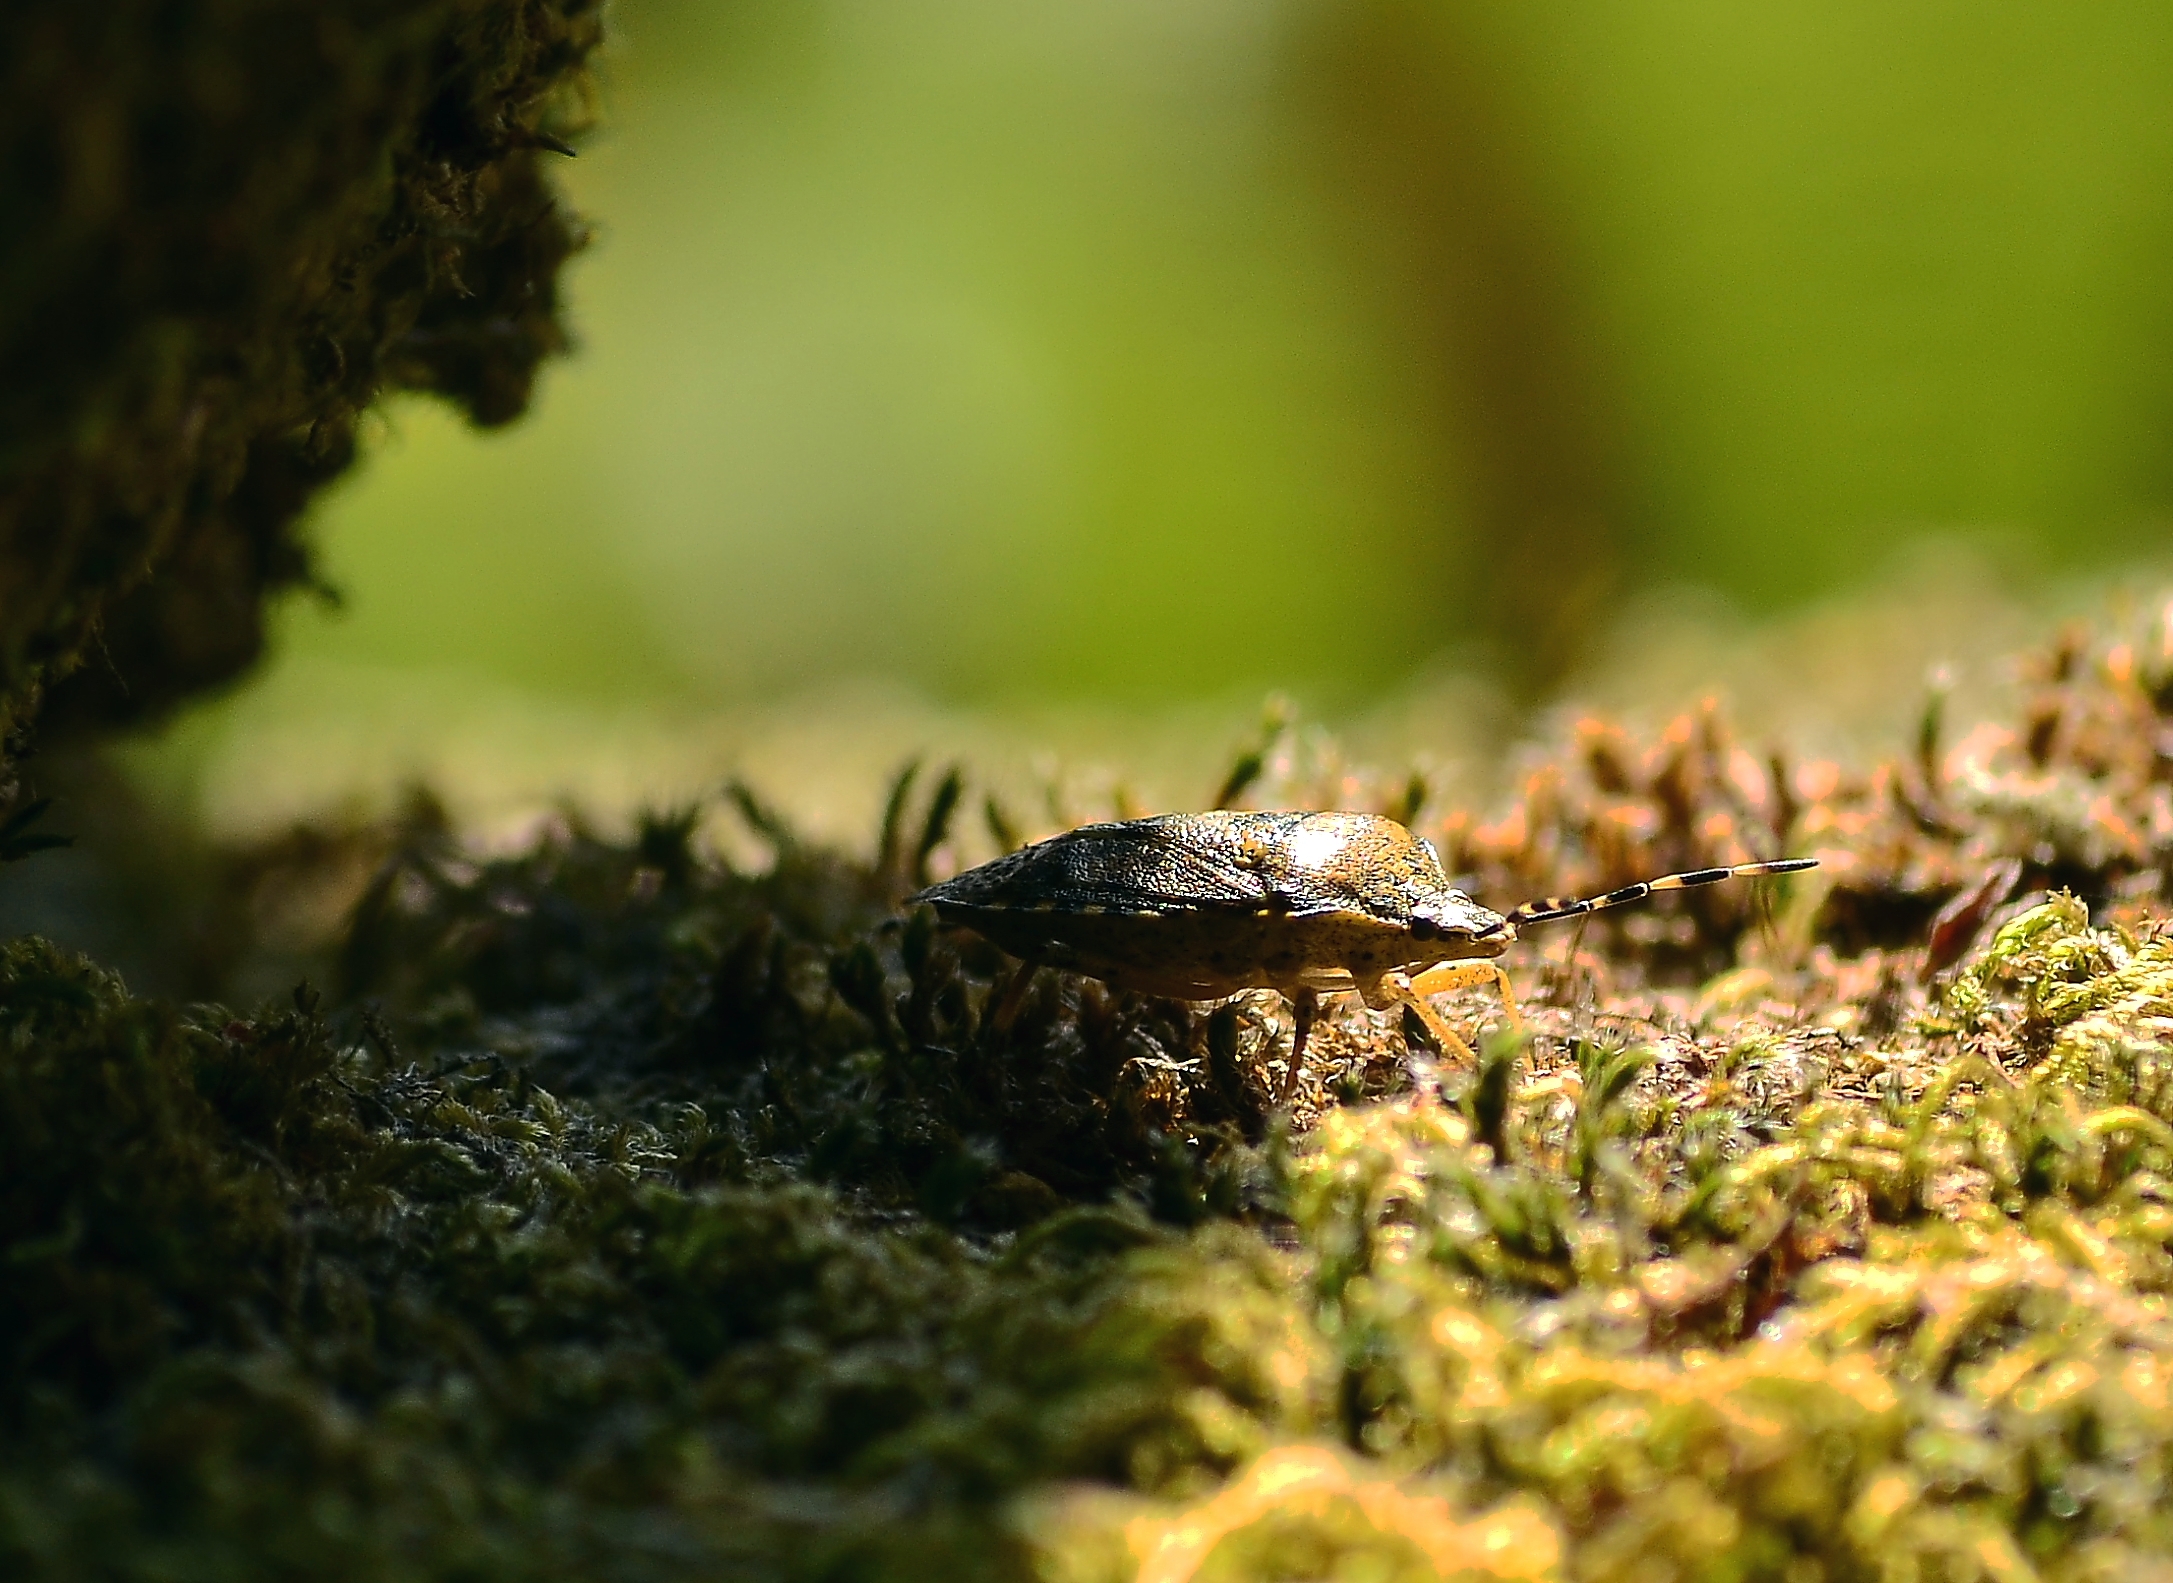
nature, grass, leaf, wildlife, green, macro, reptile, amphibian, fauna, close up, animals, vertebrate, naturaleza, ggl1, animales, nikond5100, macro photography